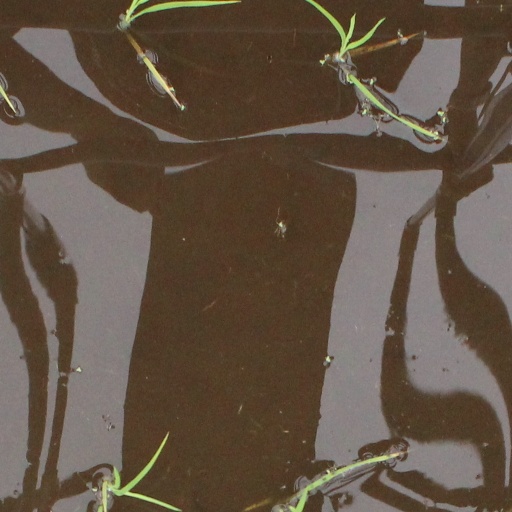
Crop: rice